Answer in natural language. How many Paintings are visible in the scene? Choose between the following options: 3, 2, 4, 5 or 0
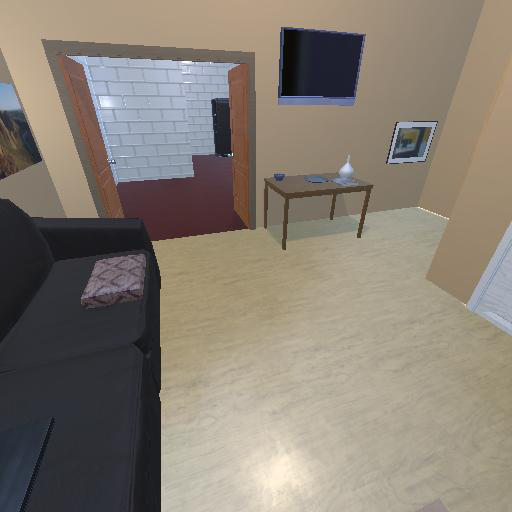
<answer>2</answer>